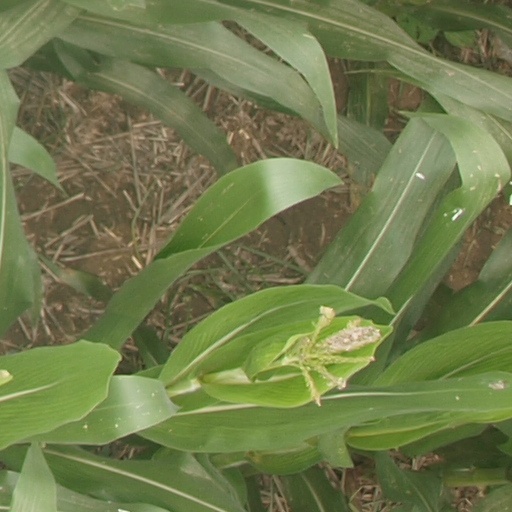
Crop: maize; corn